Phillipkeith Manley

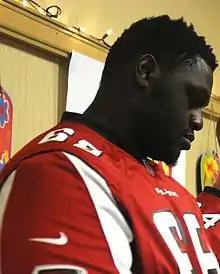
Manley at the 2013 National Guard Association of Georgia convention

Phillipkeith Alexander Manley (born May 7, 1990) is an American former professional football offensive guard. He signed with the Atlanta Falcons as an undrafted free agent in 2012. He played college football at Toledo.